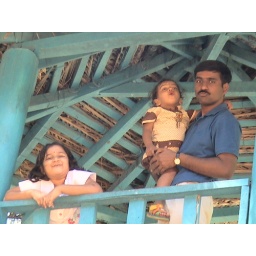
upon a bird house